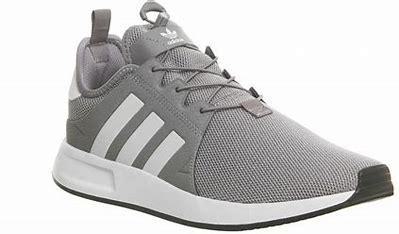
Brand: Adidas
Model: X_plr